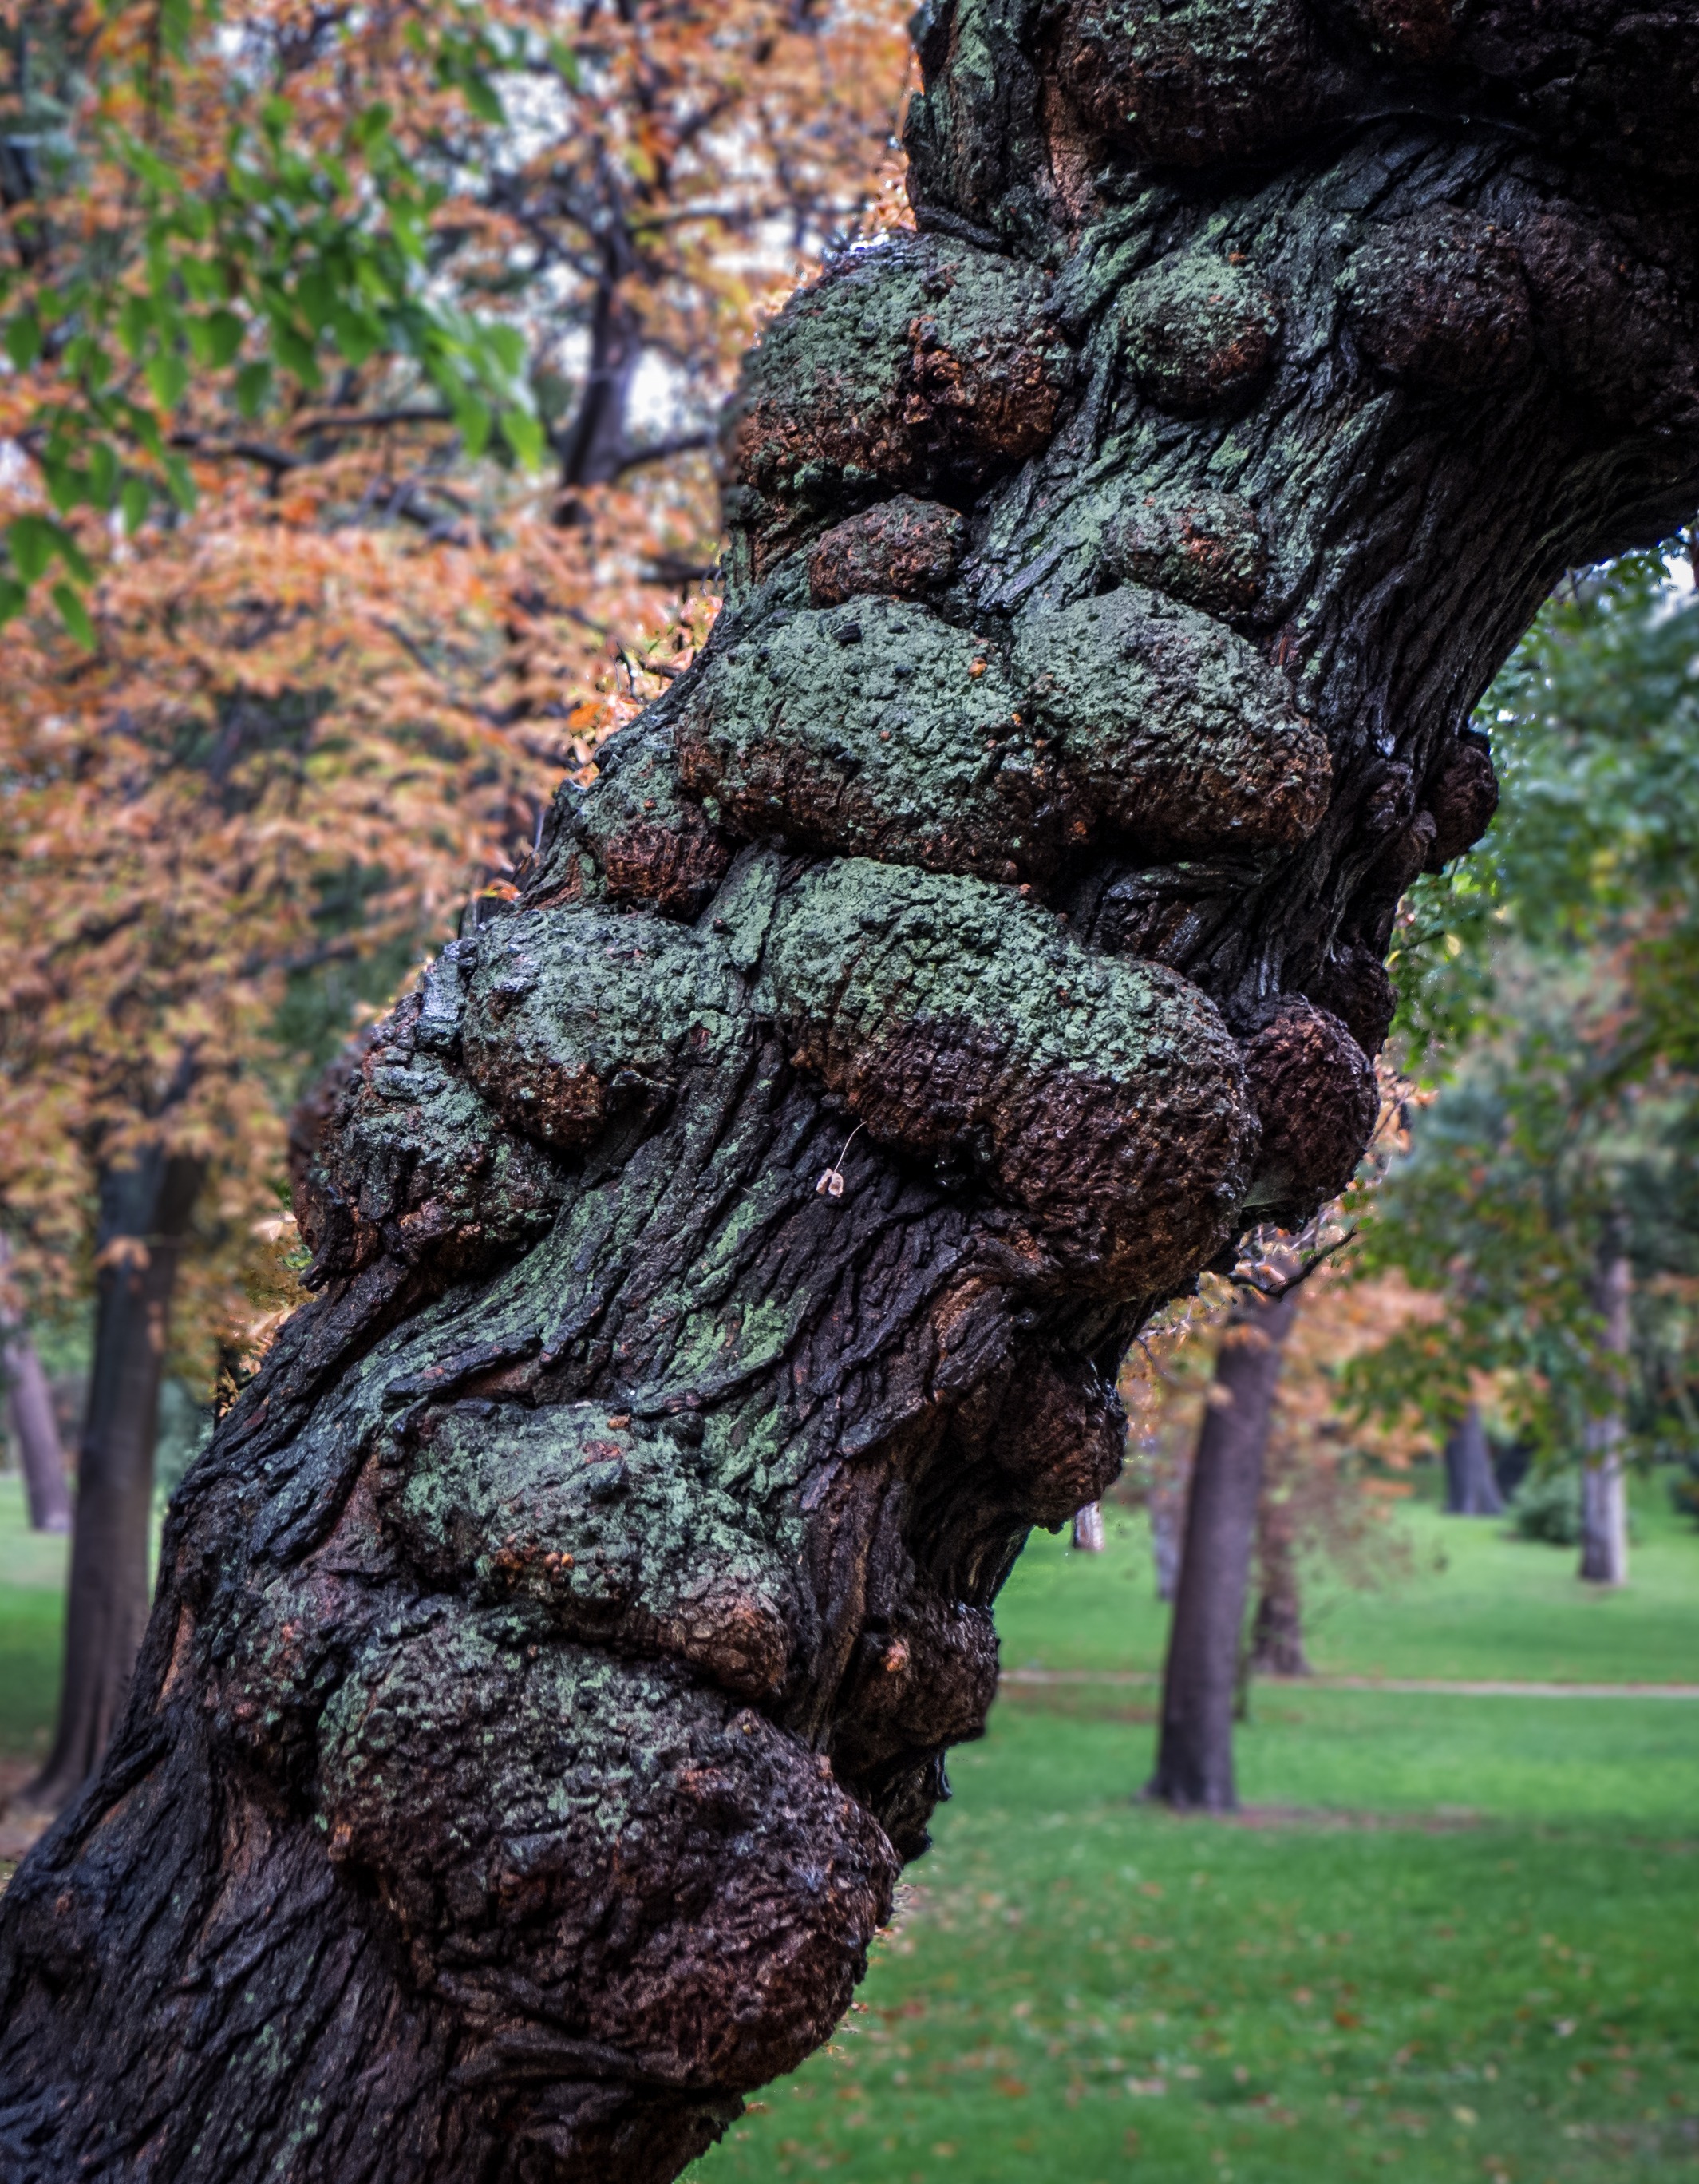
tree, nature, forest, grass, rock, plant, wood, lawn, leaf, flower, trunk, monument, bark, statue, green, lush, autumn, park, botany, garden, trees, leaves, sculpture, art, vegetation, woodland, cracks, autumn leaves, autumn forest, woody plant